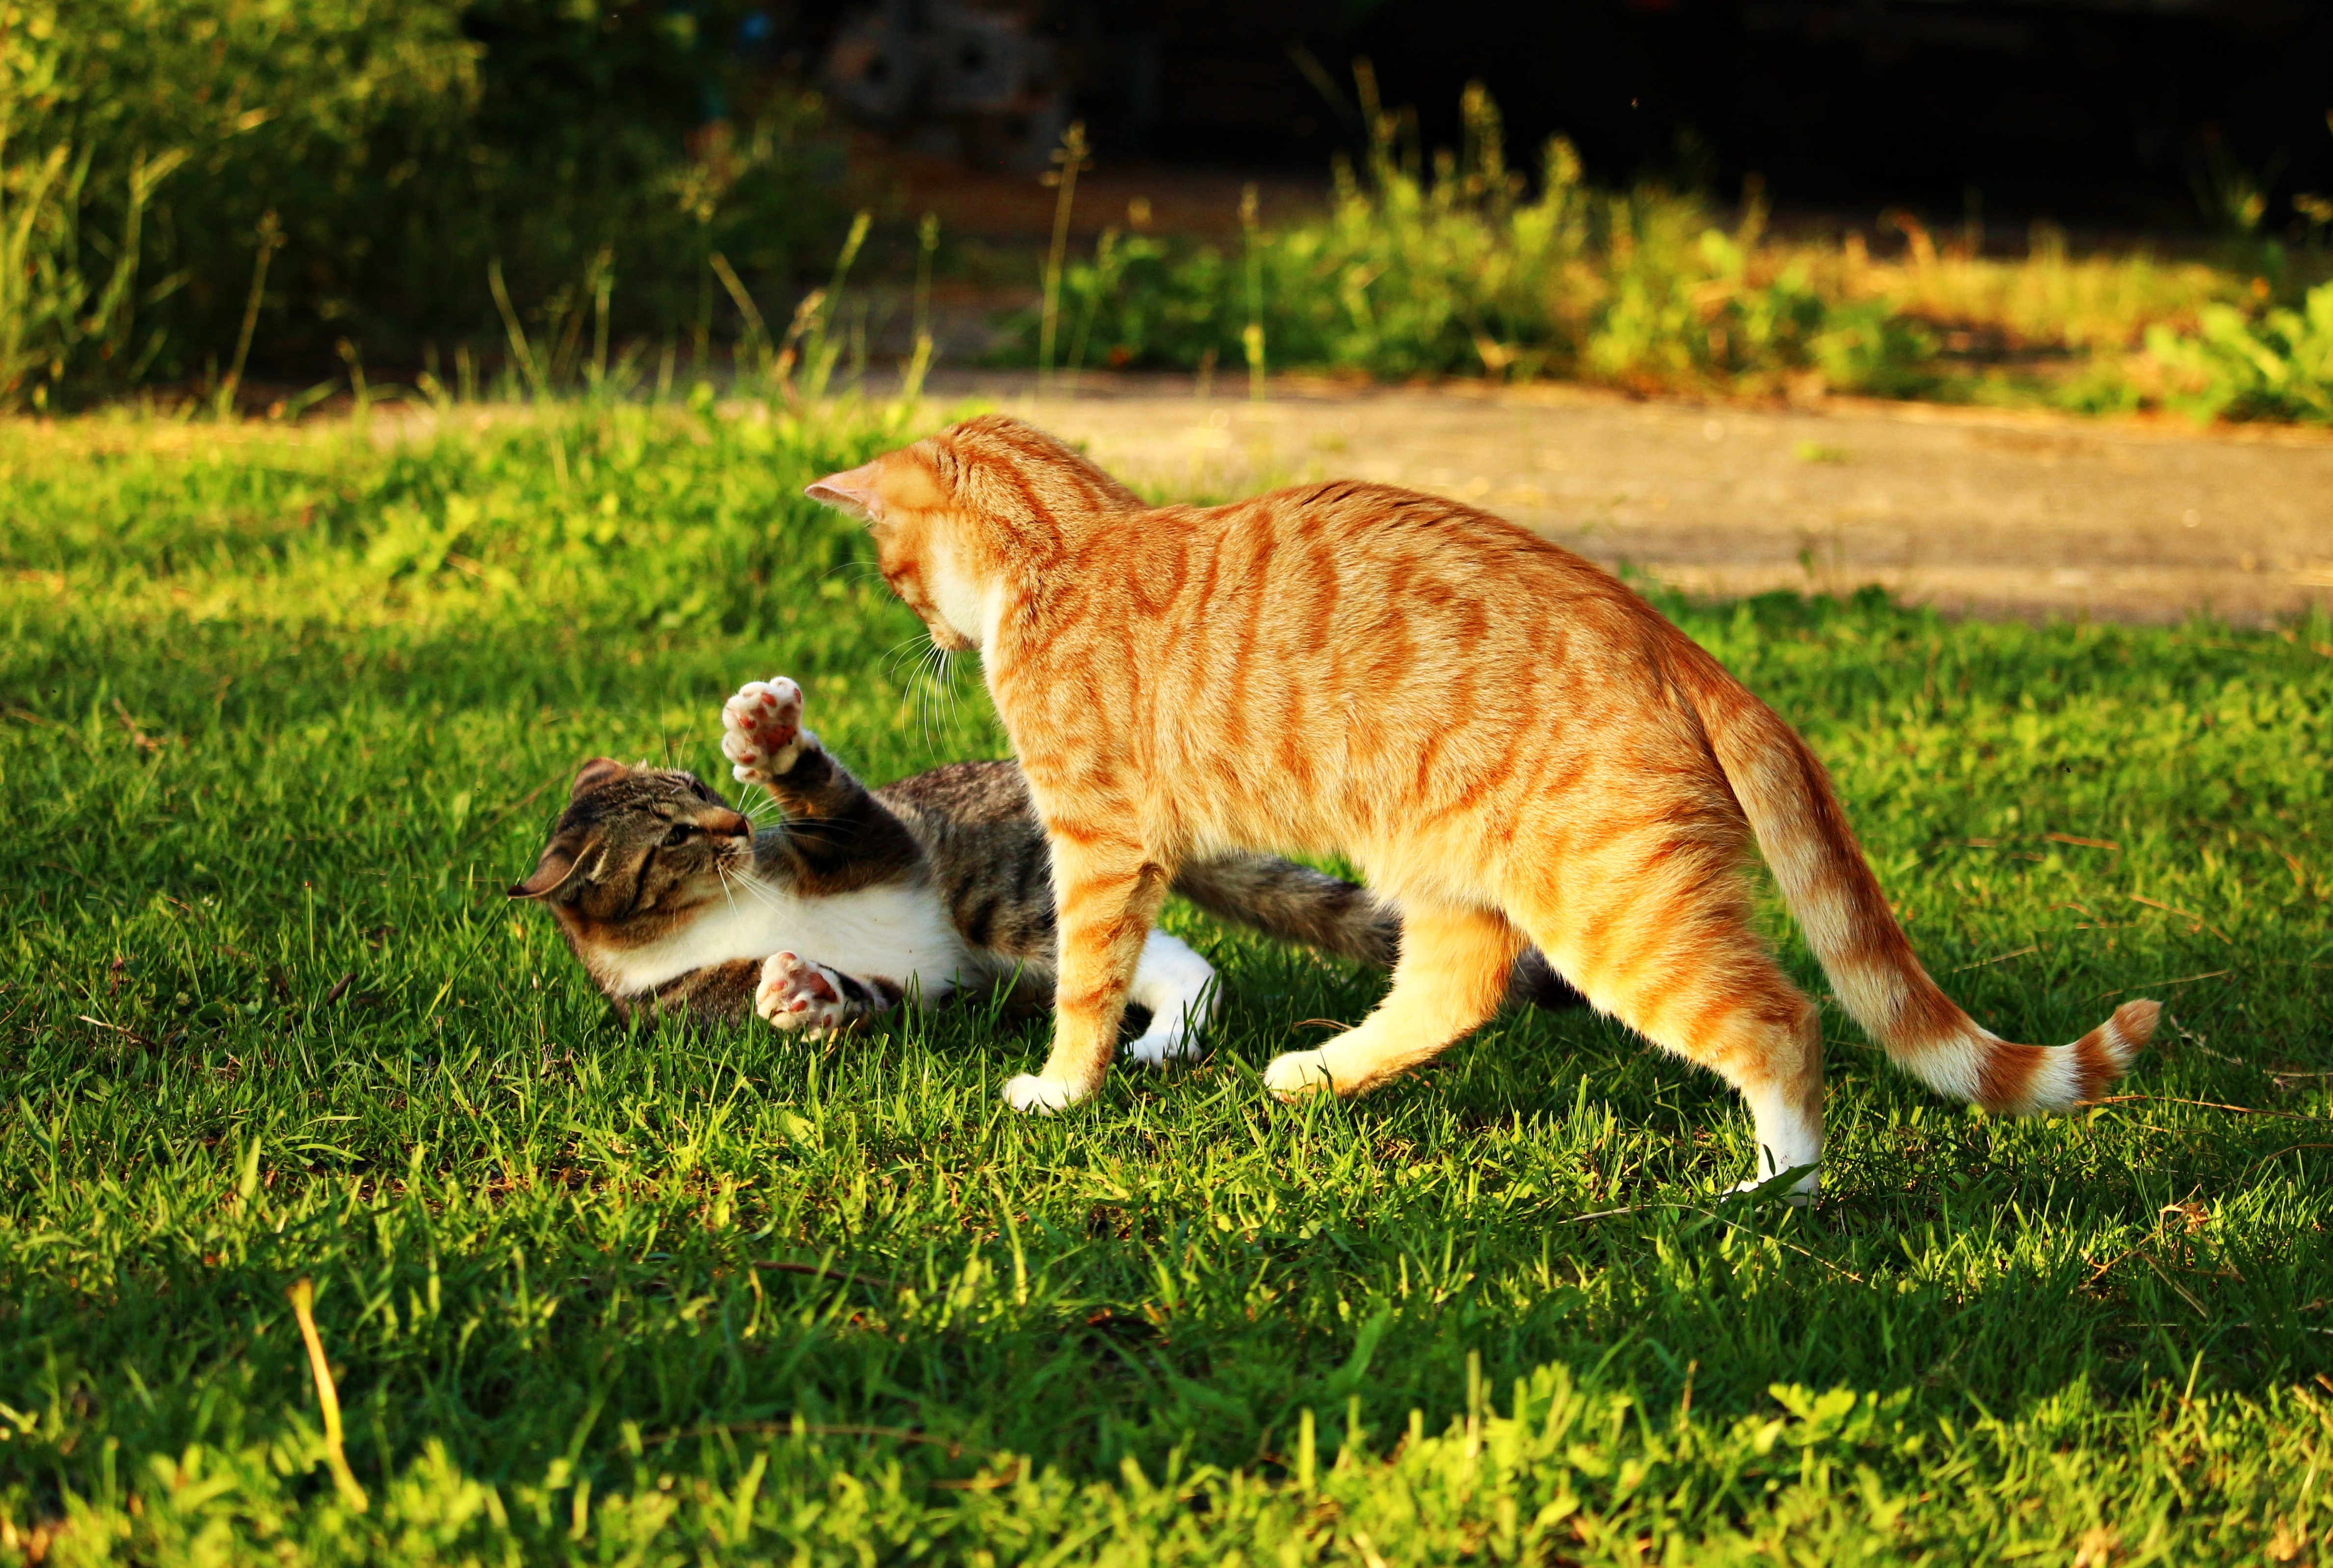
grass, lawn, play, kitten, cat, mammal, fauna, tiger, mieze, mackerel, tiger cat, red mackerel tabby, red cat, wild cat, small to medium sized cats, cat like mammal